Ponni rice

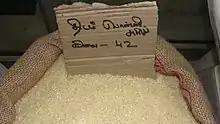
A bag of Ponni Rice

Ponni rice is a variety of rice developed by Tamil Nadu Agricultural University in 1986. It is widely cultivated in Tamil Nadu, a state in India and is a hybrid variety of "Taichung 65" and "Myang Ebos 6080/2". Since the Kaveri River is also called 'Ponni' in Tamil literature, the rice could have been named after the river. The rice is mostly cultivated along the banks of the Kaveri in the cities of Ariyalur, Trichy, Madurai and its mouth.